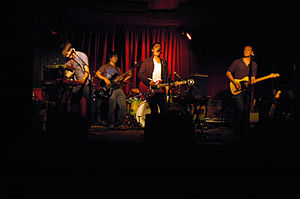
Parachute
Parachute er et amerikansk band der i 2009 debuterende med albummet Losing Sleep. Albummet udkom i USA i midten af maj.